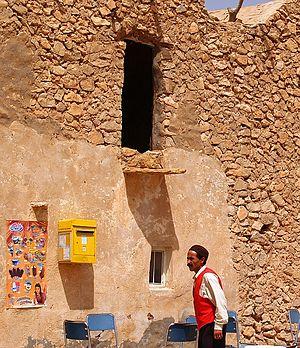
Ksar El Ferch est un ksar de Tunisie situé dans le gouvernorat de Tataouine.